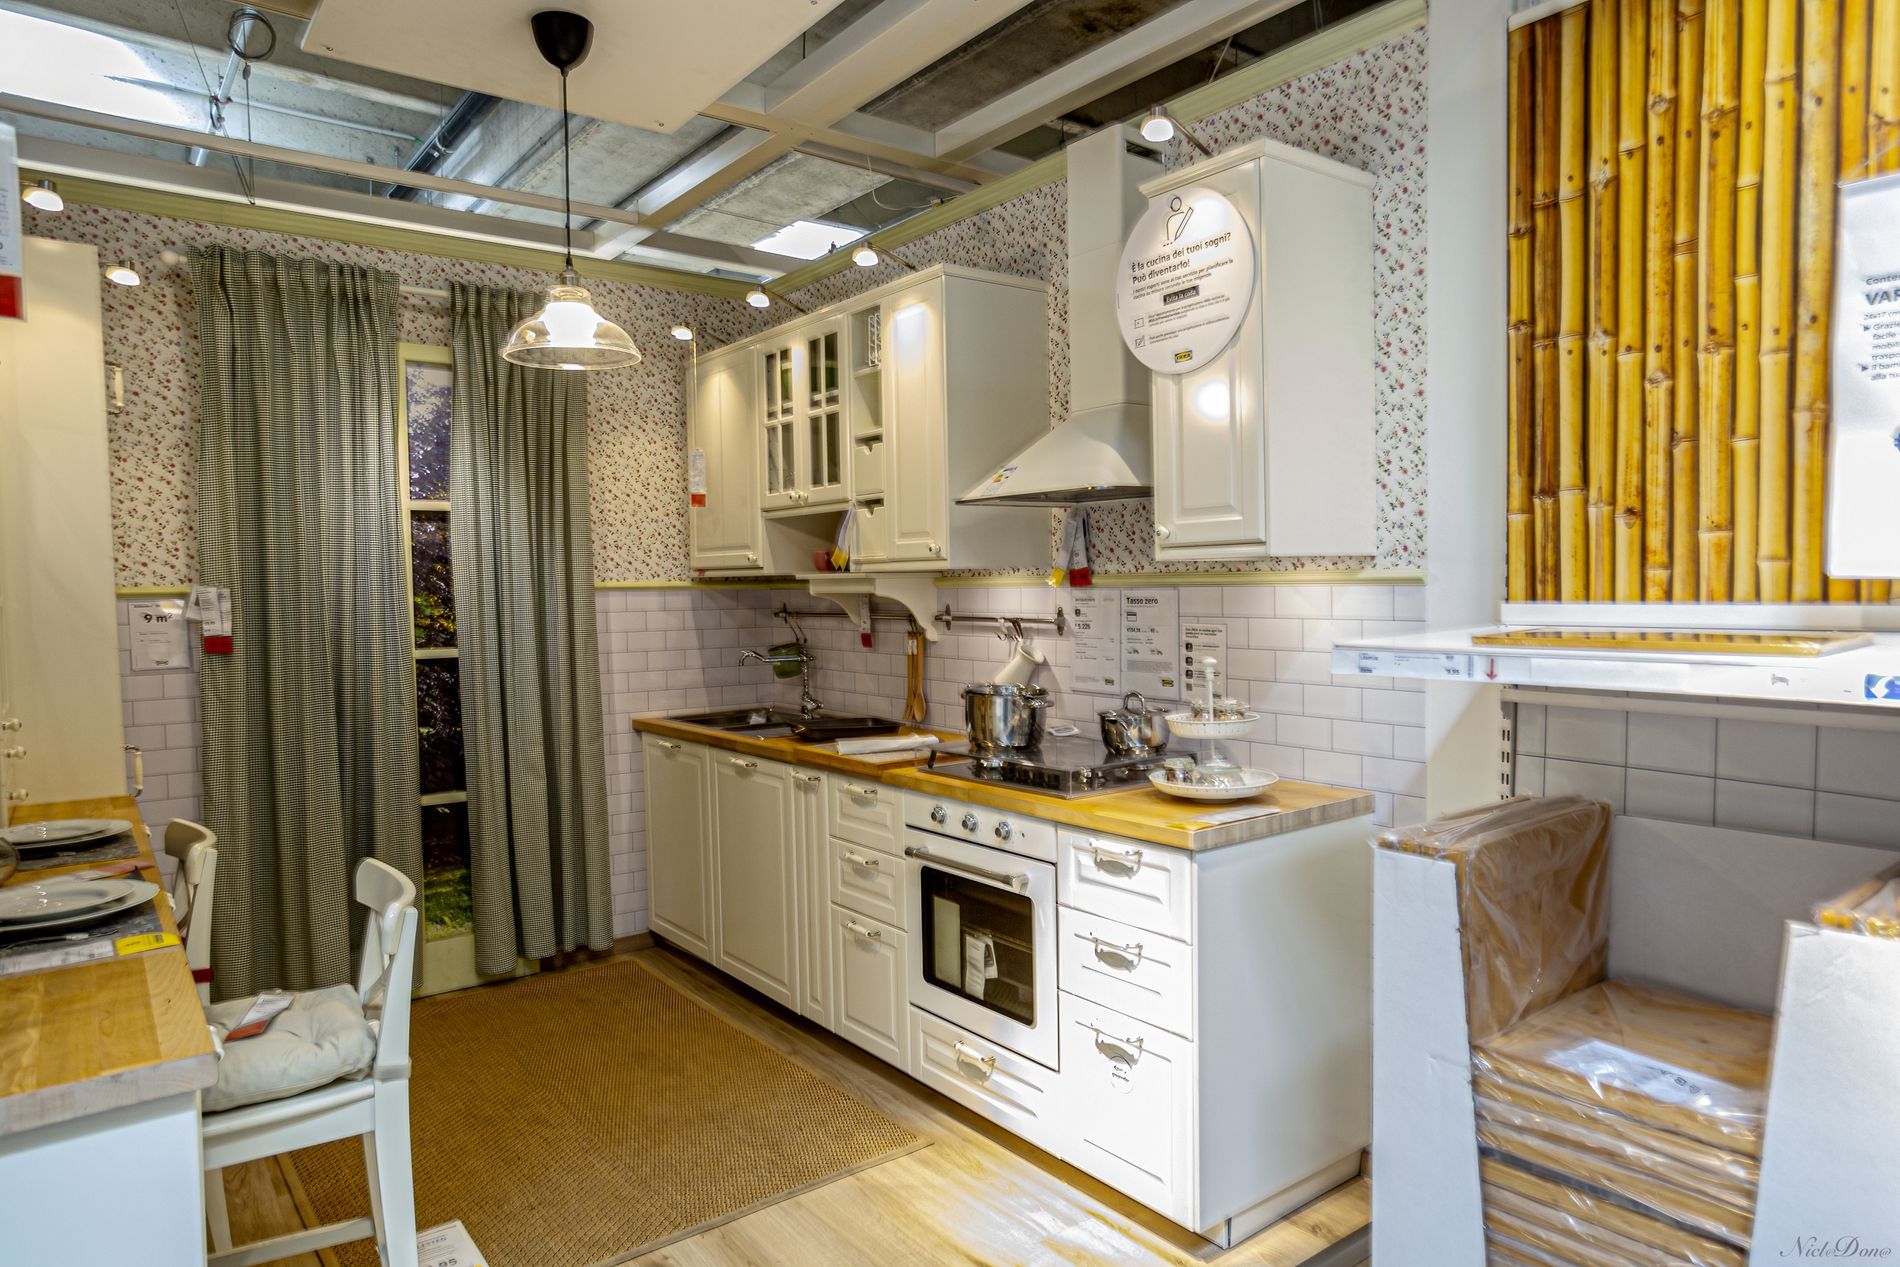
Warm Kitchen Vibes
A cozy and stylish kitchen design featuring a warm parquet floor partially covered by an elegant area rug. A well-organized kitchen counter stands to one side, while a dining table is neatly placed nearby, inviting and functional. The room is softly lit by natural light filtering through a window with curtains. The walls are finished with decorative wallpaper, adding charm and texture.
Interior design photography taken at eye level shot captures a complete view of the kitchen space, highlighting the functional layout and the aesthetic details, like the rug and the wallpaper. The color palette is warm wood tones, light grey, earthy accents, and subtle pops of color. The overall mood is warm and comfortable.
Labels: Indoors, Interior Design, Kitchen, Appliance, Device, Electrical Device, Microwave, Oven, Sink, Sink Faucet, Chair, Furniture, Home Decor, Architecture, Building, Housing, Kitchen Island, Wood, Floor, carpet, curtain, kitchen counter, lamp, dinning taple, ceiling
Camera: Canon Canon EOS-1D Mark IV
Lens: EF17-40mm f/4L USM, Canon EF 17-40mm f/4L
Aperture: F4
Exposure: 1/10 sec
ISO: 400
Focal length: 17.0 mm